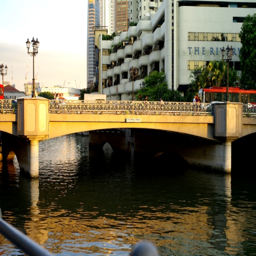
bridge in the late afternoon sun